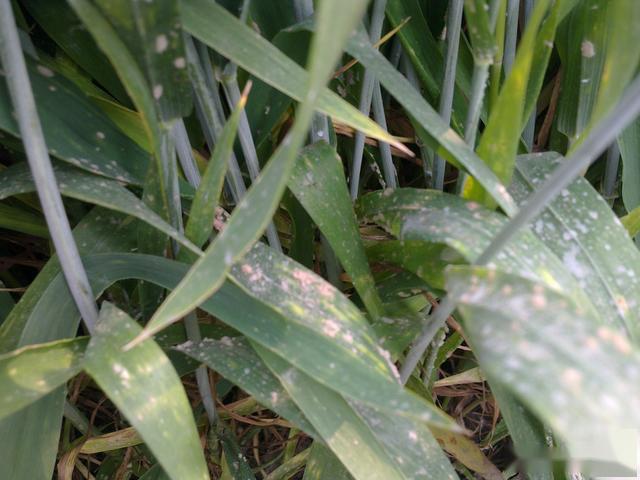
Plant: Wheat
Disease: wheat powdery mildew